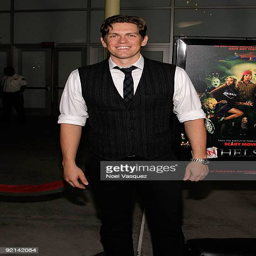
actor attends los angeles premiere